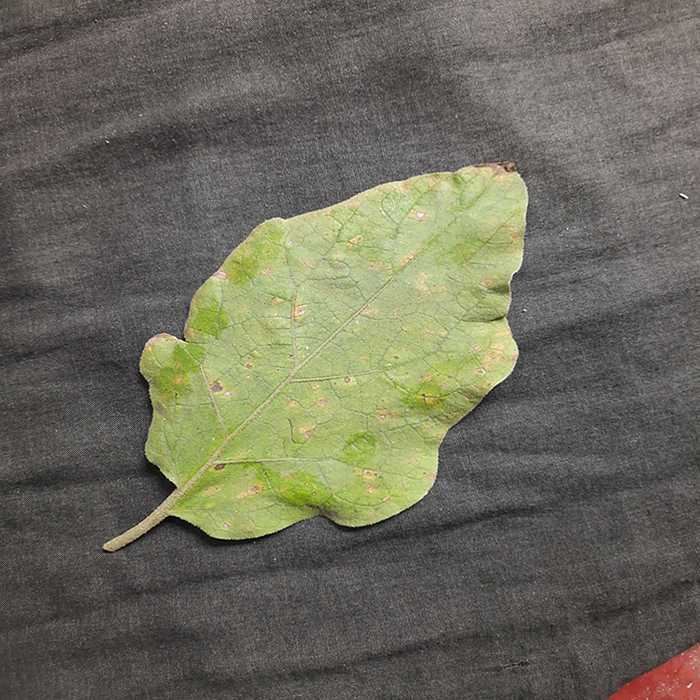
Plant: Eggplant
Label: Eggplant Cercopora leaf spot